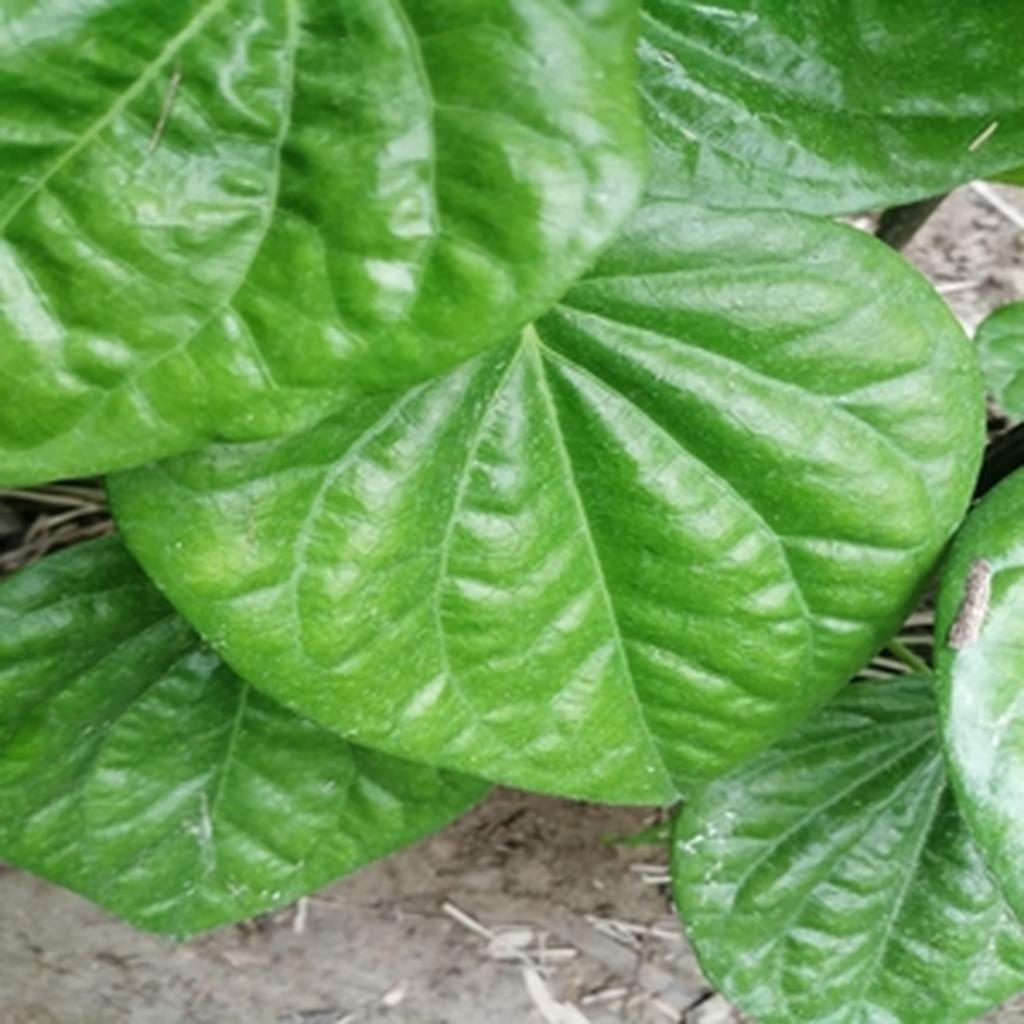
Label: Healthy_Leaf